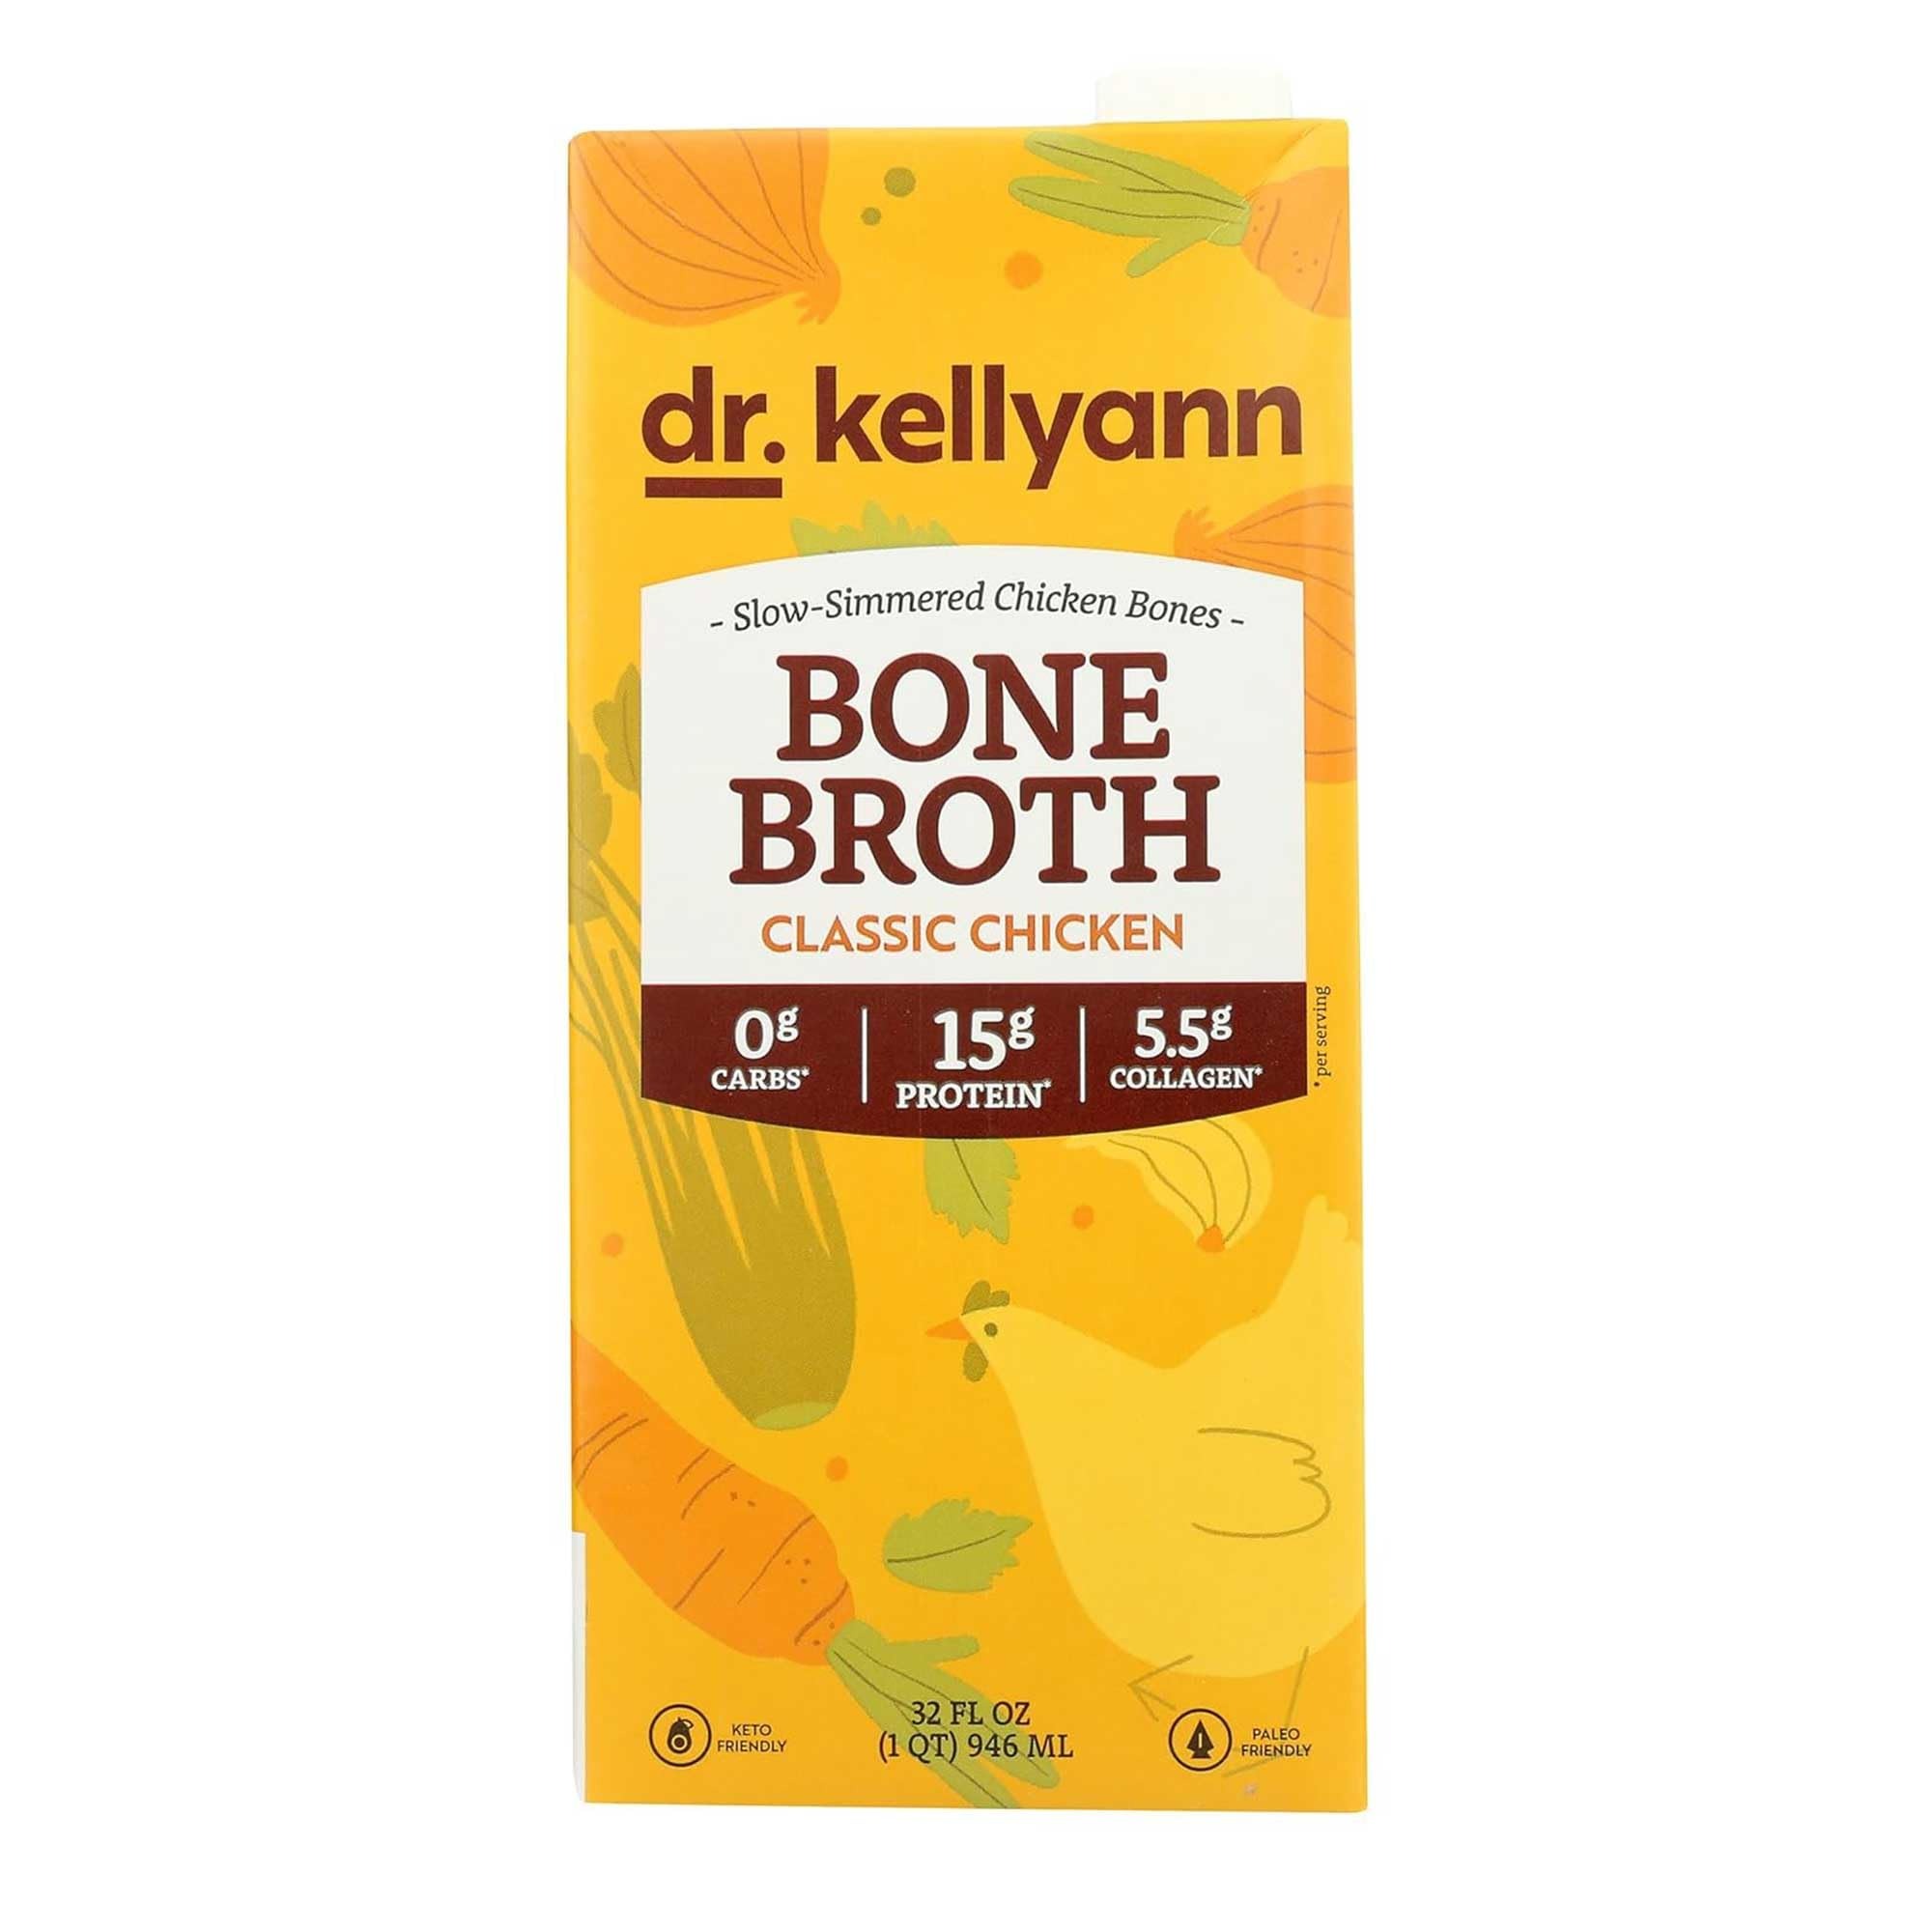
Item Name: Dr. Kellyann Classic Chicken Bone Broth, 32 FZ
Bullet Point 1: No hydrogenated fats or high fructose corn syrup allowed in any food
Bullet Point 2: No bleached or bromated flour
Bullet Point 3: No synthetic nitrates or nitrites
Value: 32.0
Unit: Fl Oz

Price: 14.09